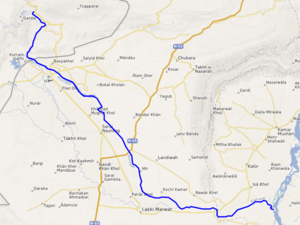
Kurram , carte réalisée sur umap This map was created from OpenStreetMap project data, collected by the community. This map may be incomplete, and may contain errors. Don't rely solely on it for navigation.
La rivière Kurram est un cours d'eau d'une longueur de 320 km qui coule en Afghanistan et au Pakistan. Elle est un affluent de l'Indus en rive droite.